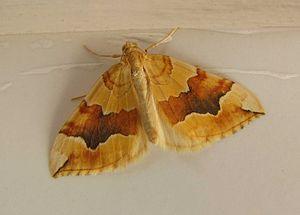
Cidaria fulvata, la Cidarie fauve ou l'Associée, est un lépidoptère de la famille des Geometridae et de la sous-famille des Larentiinae.